Describe the emotion expressed in this image:  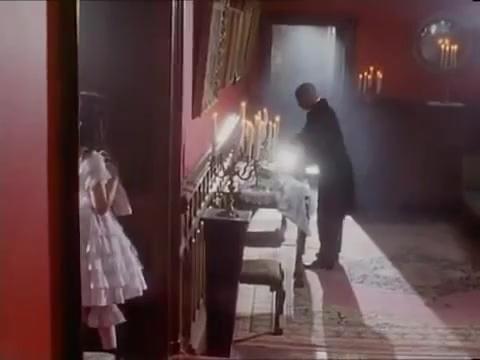
This person displays Suffering, valence and arousal with low intensity.